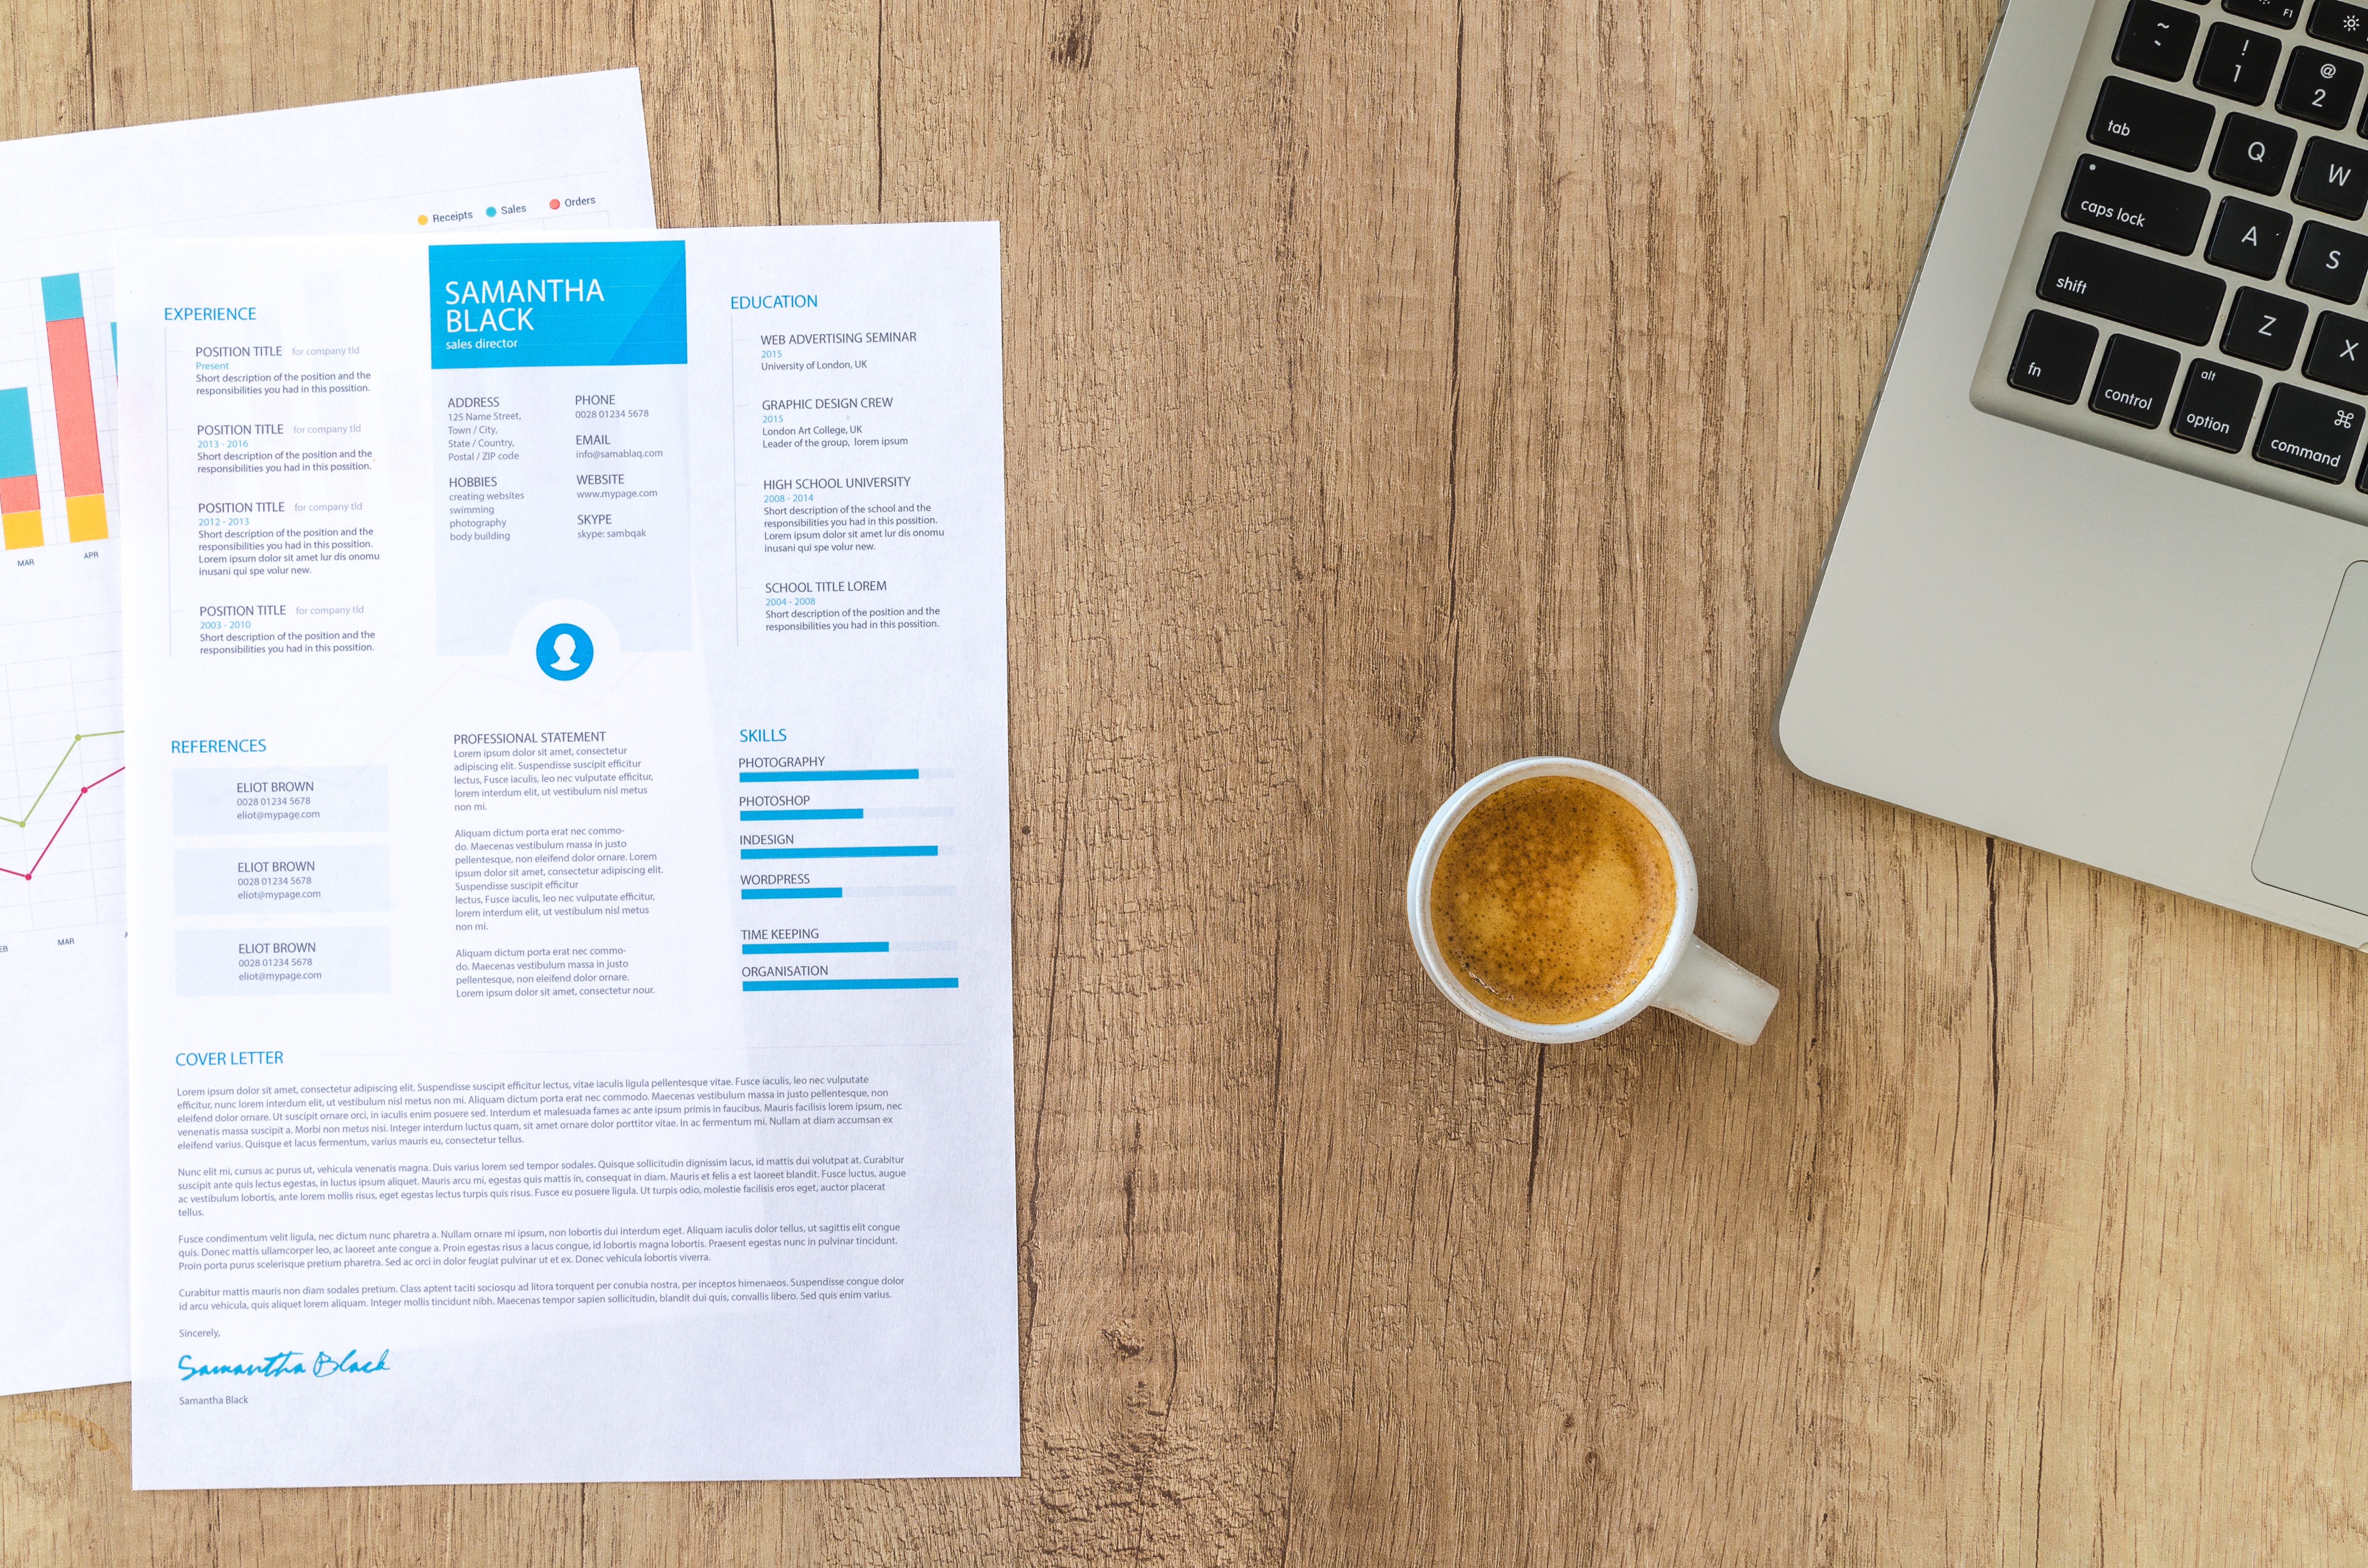
cup, font, design, brand, caffeine, coffee, wood, drink, ipoh white coffee, logo, brochure